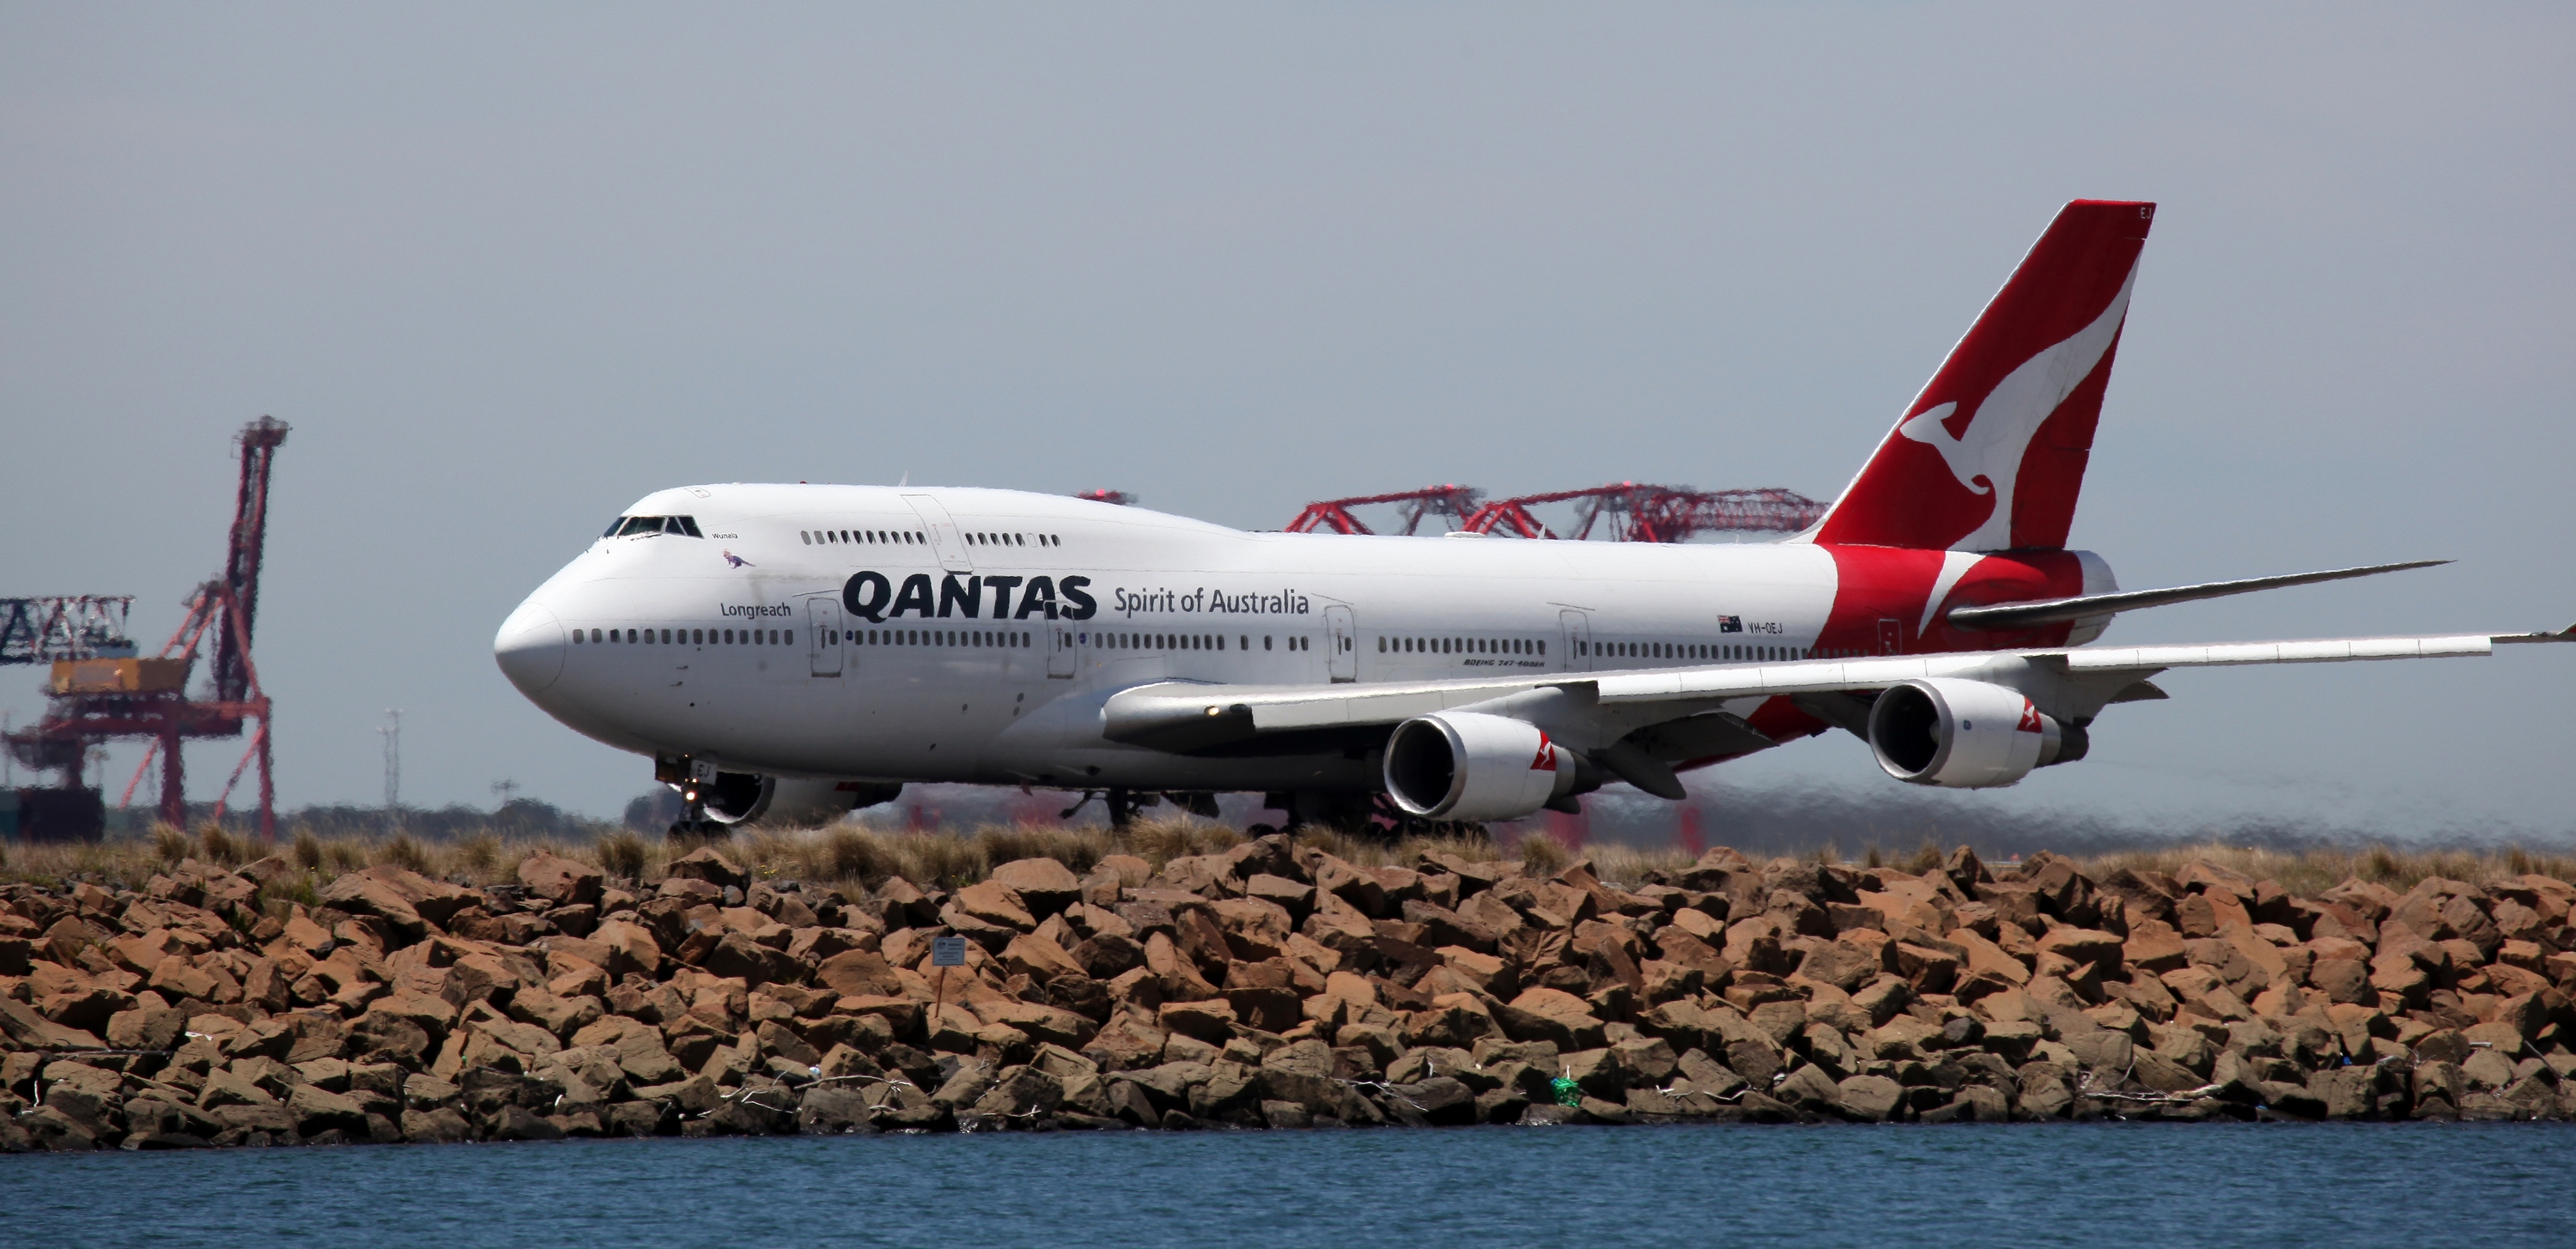
Qantas 747, airplane, mode of transport, aircraft, daytime, transport, airliner, airline, wide body aircraft, air travel, coastal and oceanic landforms, aerospace engineering, boeing 747 400, aviation, service, aircraft engine, flap, bank, carmine, travel, public transport, boeing 747, wing, jet engine, channel, boeing, boeing 747 8, jet aircraft, aerospace manufacturer, flight, fin, airbus, loch